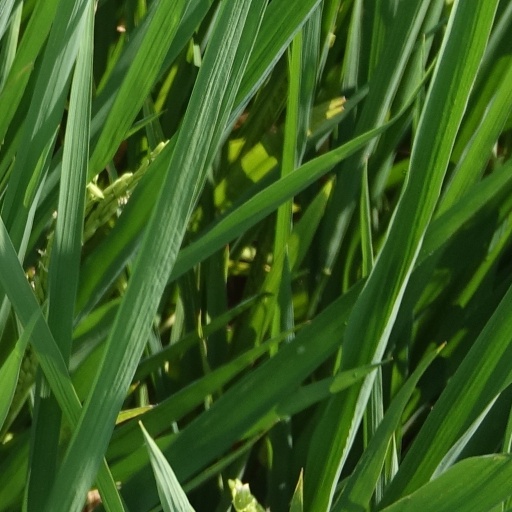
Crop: rice